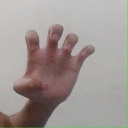
अक्षर: झ